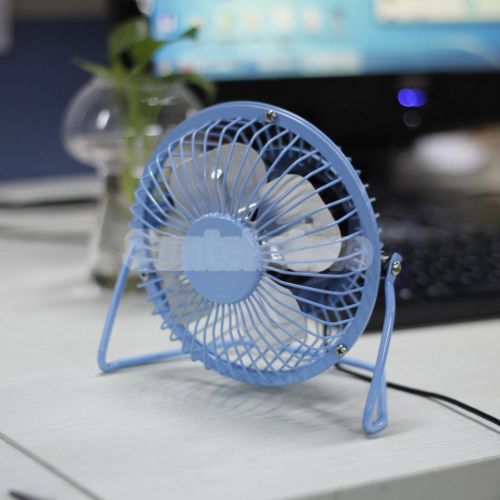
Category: fan